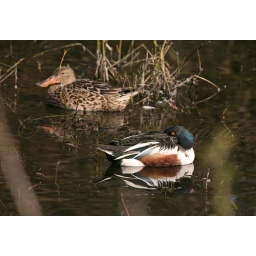
Northern Shoveler ( adult male in front and adult female in rear )